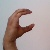
The image shows a hand gesture representing the letter 'C' in Indian Sign Language.